Native American jewelry

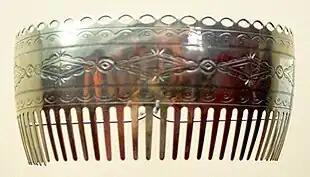
Nickel silver comb by Bruce Caesar (Pawnee-Sac and Fox, 1984) Oklahoma History Center

Plains Indians are most well known for their beadwork. Beads on the Great Plains date back to at least to 8800 BCE, when a circular, incised lignite bead was left at the Lindenmeier site in Colorado. Shells such as marginella and olivella shells were traded from the Gulf of Mexico and the coasts of California into the Plains since 100 CE. Mussel shell gorgets, dentalia, and abalone were prized trade items for jewelry.